Syria

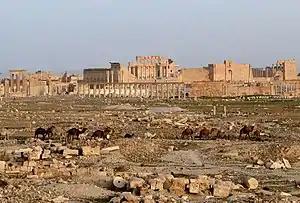
Ancient city of Palmyra before the war

Lands that constitute modern-day Syria were part of the Neo-Babylonian Empire and had been annexed by the Achaemenid Empire in 539 BC. Led by Cyrus the Great, the Achaemenid Persians retained Imperial Aramaic as one of the diplomatic languages of their empire, as well as the Assyrian name for the new satrapy of Aram/Syria Eber-Nari. Syria was conquered by the Macedonian Empire which was ruled by Alexander the Great and consequently became Coele-Syria province of the Seleucid Empire (323 BC – 64 BC), with the Seleucid kings styling themselves "King of Syria" and the city of Antioch being its capital starting from 240 BC. Thus, it was the Greeks who introduced the name "Syria" to the region. Originally an Indo-European corruption of "Assyria" in northern Mesopotamia (Iraq), the Greeks used this term to describe not only Assyria itself but also the lands to the west which had for centuries been under Assyrian dominion. Thus in the Greco-Roman world both the Arameans of Syria and the Assyrians of Mesopotamia (modern day Iraq) to the east were referred to as "Syrians" or "Syriacs", despite these being distinct peoples in their own right, a confusion which would continue into the modern world. Eventually parts of southern Seleucid Syria were taken by the Jewish Hasmonean dynasty upon the slow disintegration of the Hellenistic Empire.